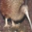
Label: bird